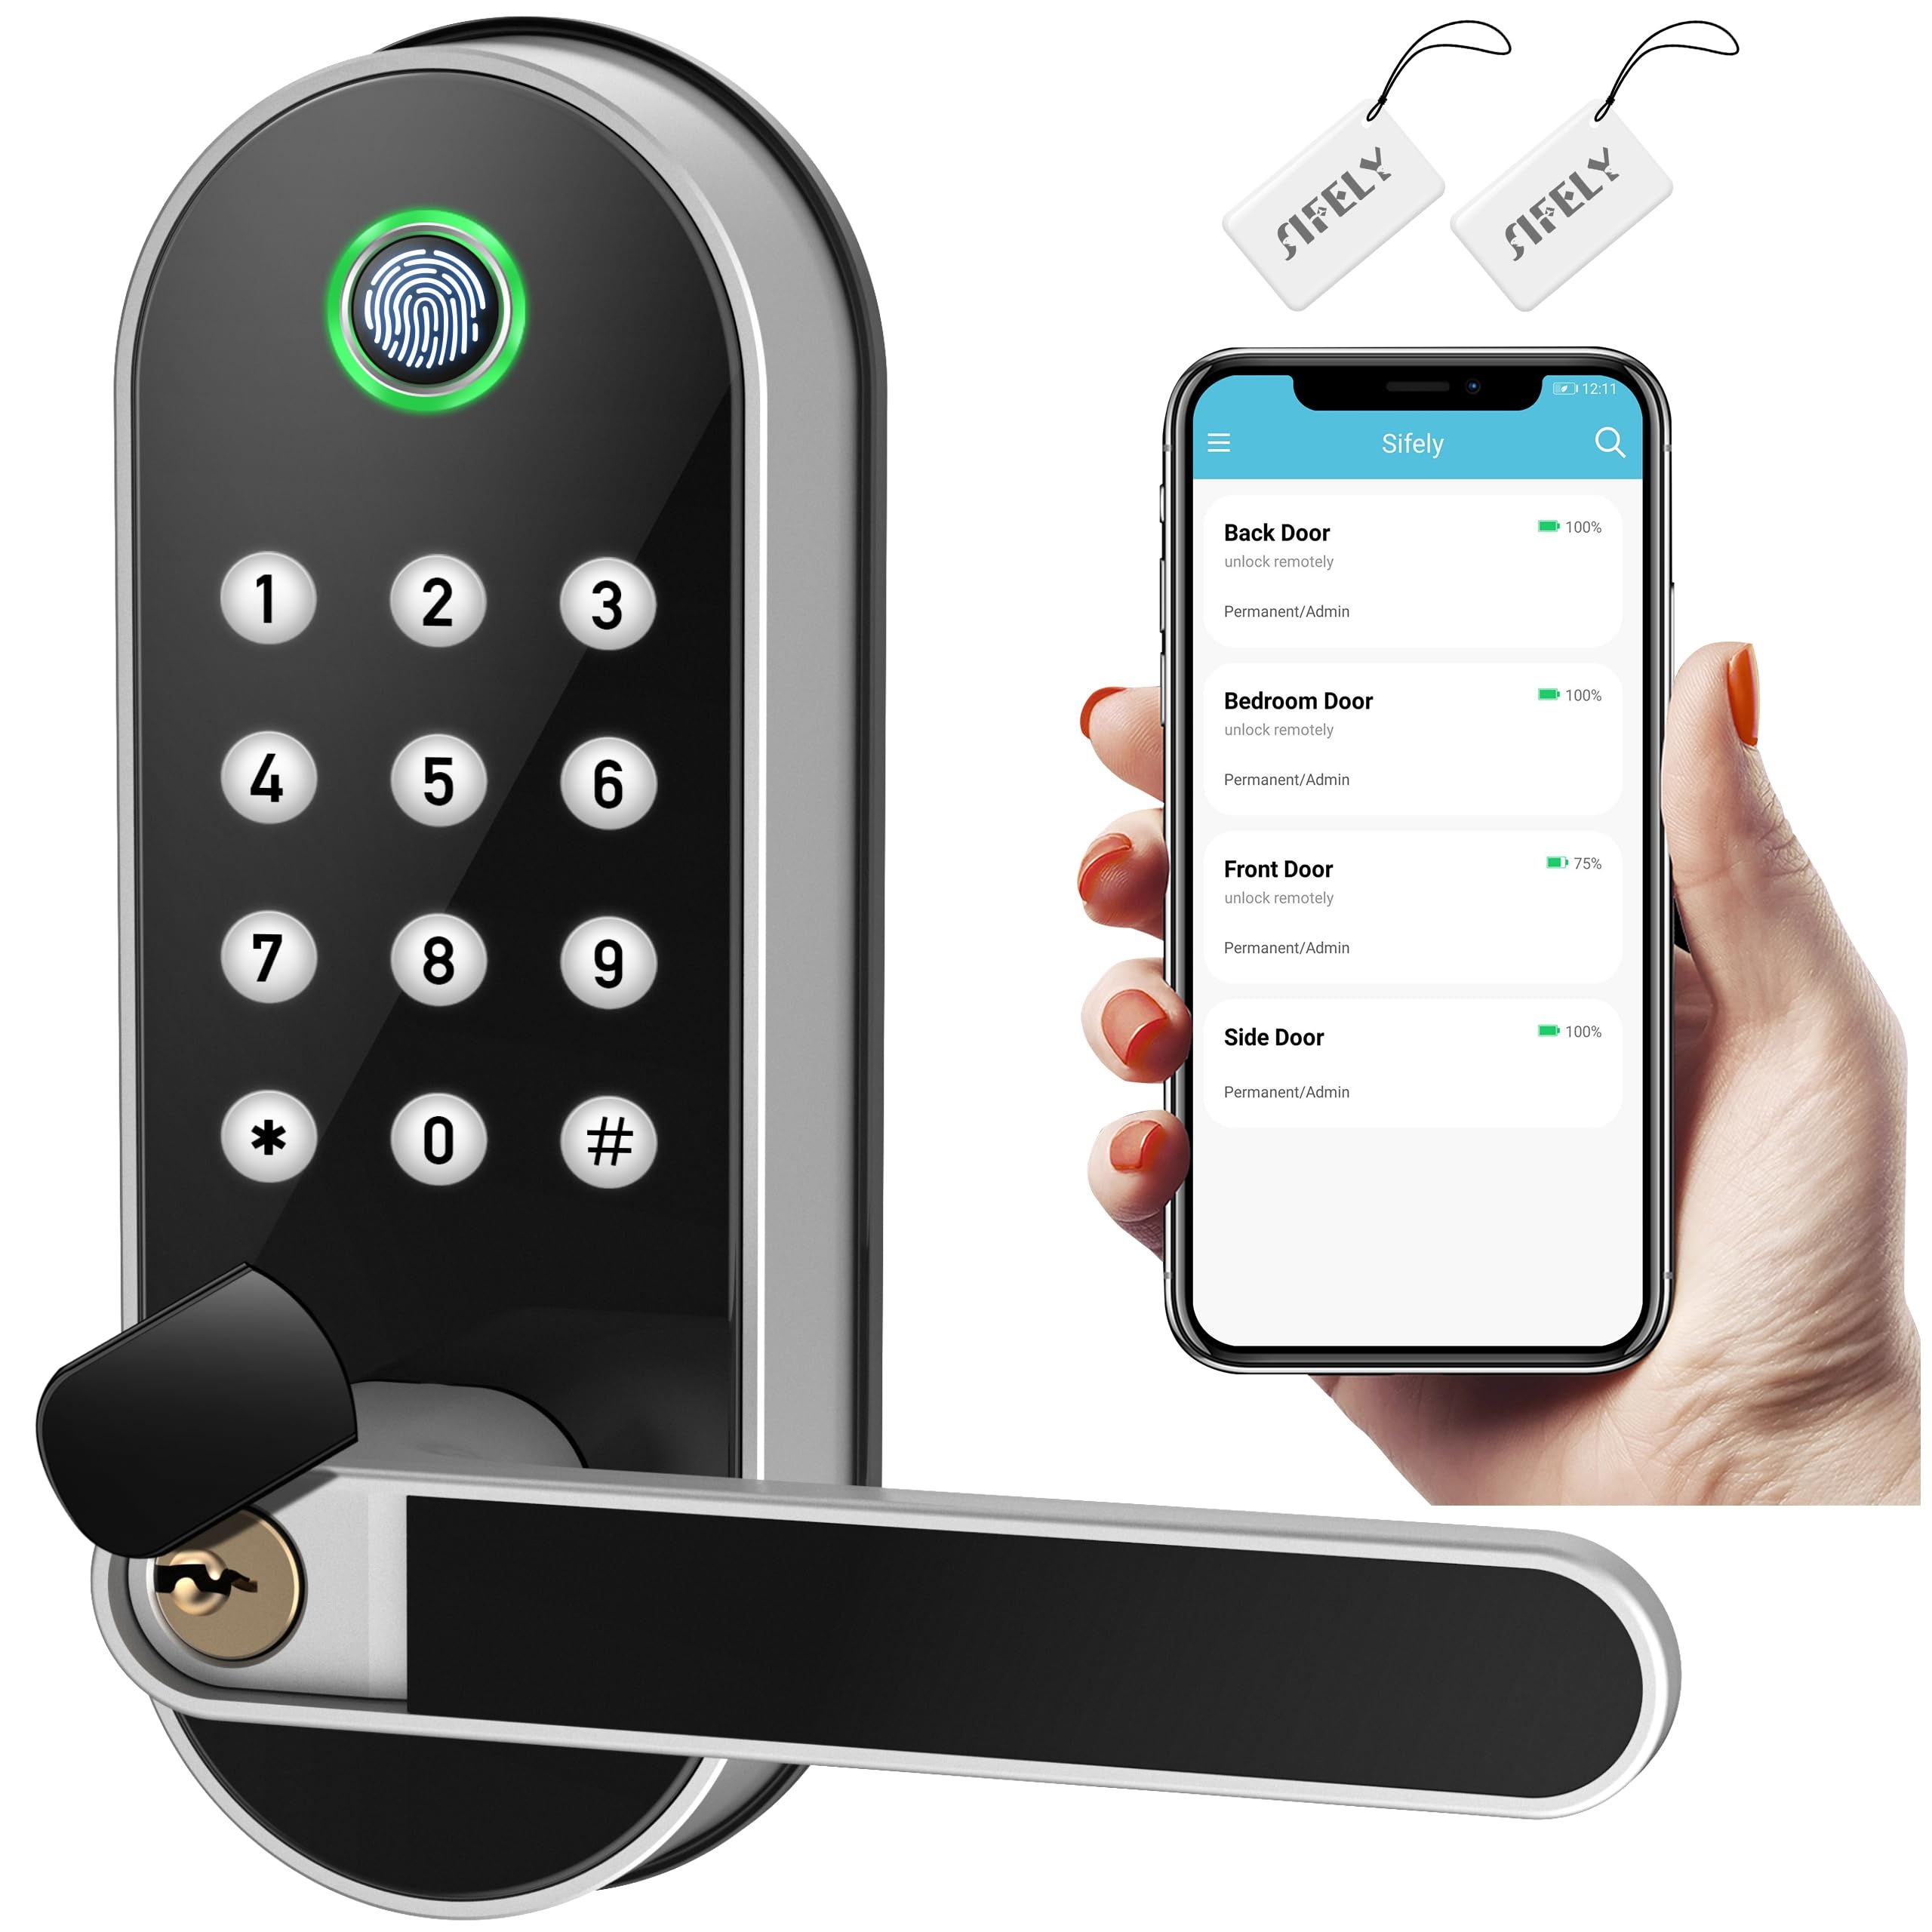
Sifely Cerradura inteligente, cerradura de puerta de entrada sin llave, cerradura de puerta inteligente, cerradura de puerta con teclado, cerradura de puerta de huellas dactilares, cerradura de puerta
Sobre este artículo [Anfitriones de alquiler y propietarios de viviendas] La cerradura inteligente de puerta Sifely es una gran solución para los anfitriones de alquiler a corto plazo de airbnb, la gestión de propiedades de alquiler y los residentes de vivienda propia. Genere contraseña de forma remota y compártela con sus visitantes. Múltiples formas de desbloquear: cerradura inteligente avanzada 5 en 1 de entrada inteligente sin llave: huella dactilar + código + llavero + teléfono inteligente + llave. Fácil instalación: fácil de instalar en minutos con solo un destornillador Phillips. No se necesitan taladros adicionales. No se necesita cerrajero. La manija de la puerta es reversible tanto para puertas zurdas como para diestras. Debido al tamaño de la cerradura, puede interferir con las puertas mosquiteras. Control remoto: si se empareja con Sifely WiFi Gateway (complemento opcional, se vende por separado), puedes bloquear/desbloquear tu cerradura inteligente en cualquier lugar en cualquier momento, configurar códigos de forma remota y verificar los registros de acceso en tiempo real.
Brand: Amazon
Category: Hardware > Locks & Keys